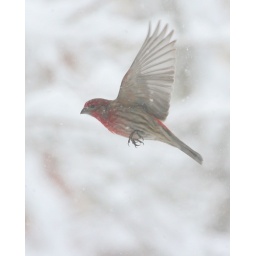
A male house finch unfazed by the snow.